Cheyenne High School (Cheyenne, Wyoming)

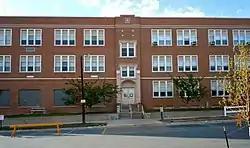

The Cheyenne High School at 2810 House Avenue in Cheyenne, Wyoming is a Late Gothic Revival-style building which was built in 1921. It has also been known as Central High School and as Laramie County School District No.1 Administration Building and was listed on the National Register of Historic Places in 2005.